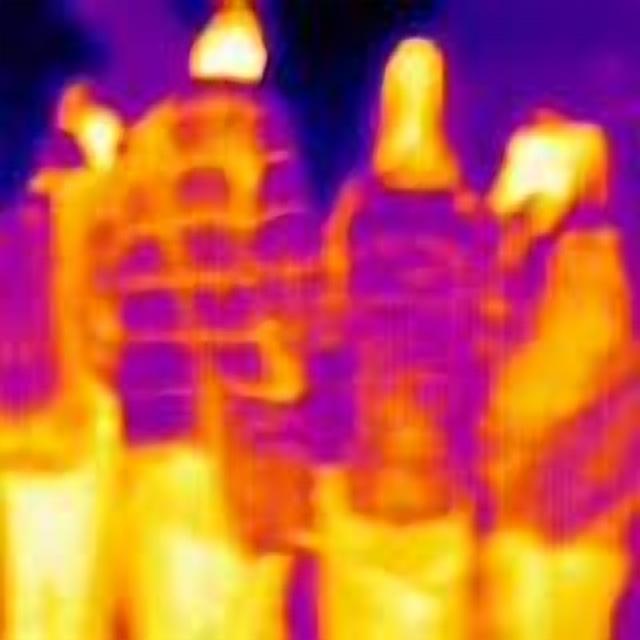
Detected objects:
label: person
label: person
label: person
label: person